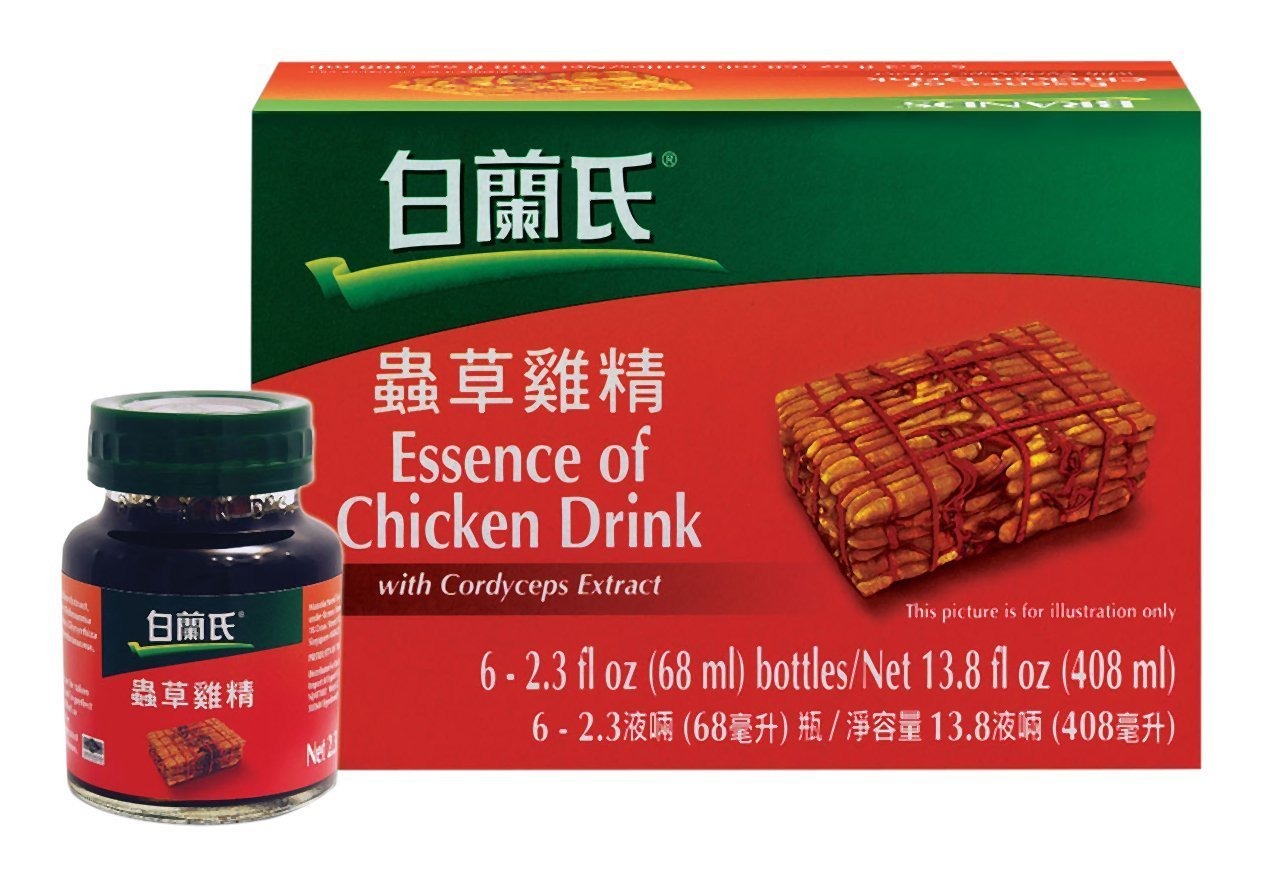
Item Name: BRAND'S Essence of Chicken Drink with Cordyceps Extract, 13.8 Fluid Ounce
Bullet Point 1: The product is made with the 'essence of chicken' and 100 percent wild cordyceps
Bullet Point 2: It is an expensive herb well known for boosting energy and the chi of the body
Bullet Point 3: Wild cordyceps is believed to have better efficacy than the cultivated ones and has become quite rare due to over harvesting
Value: 13.8
Unit: fl oz

Price: 48.99